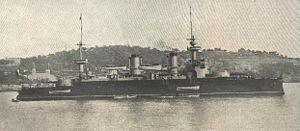
L’Iéna est un cuirassé d’escadre pré-dreadnought de 12 750 tonnes. Lancé en septembre 1898, l’Iéna était, en 1907, une des unités les plus récentes de la flotte française ; il portait le nom d’une des plus grandes victoires de Napoléon dont on venait juste de fêter le centenaire en grande pompe, la bataille d'Iéna. Le Suffren, lancé le 25 juillet 1899, sera un modèle dérivé de l’Iéna.